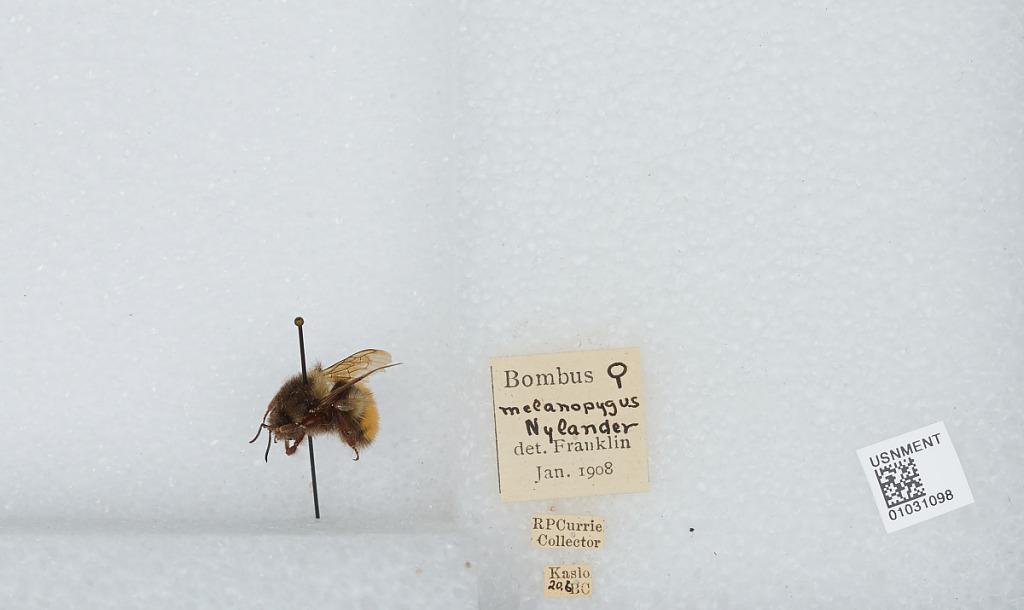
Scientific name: Bombus (Pyrobombus) melanopygus Nylander
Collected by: R. Currie
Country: Canada
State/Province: British Columbia
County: Kootenay
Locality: Kaslo
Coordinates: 49.9133, -116.911
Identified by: Franklin